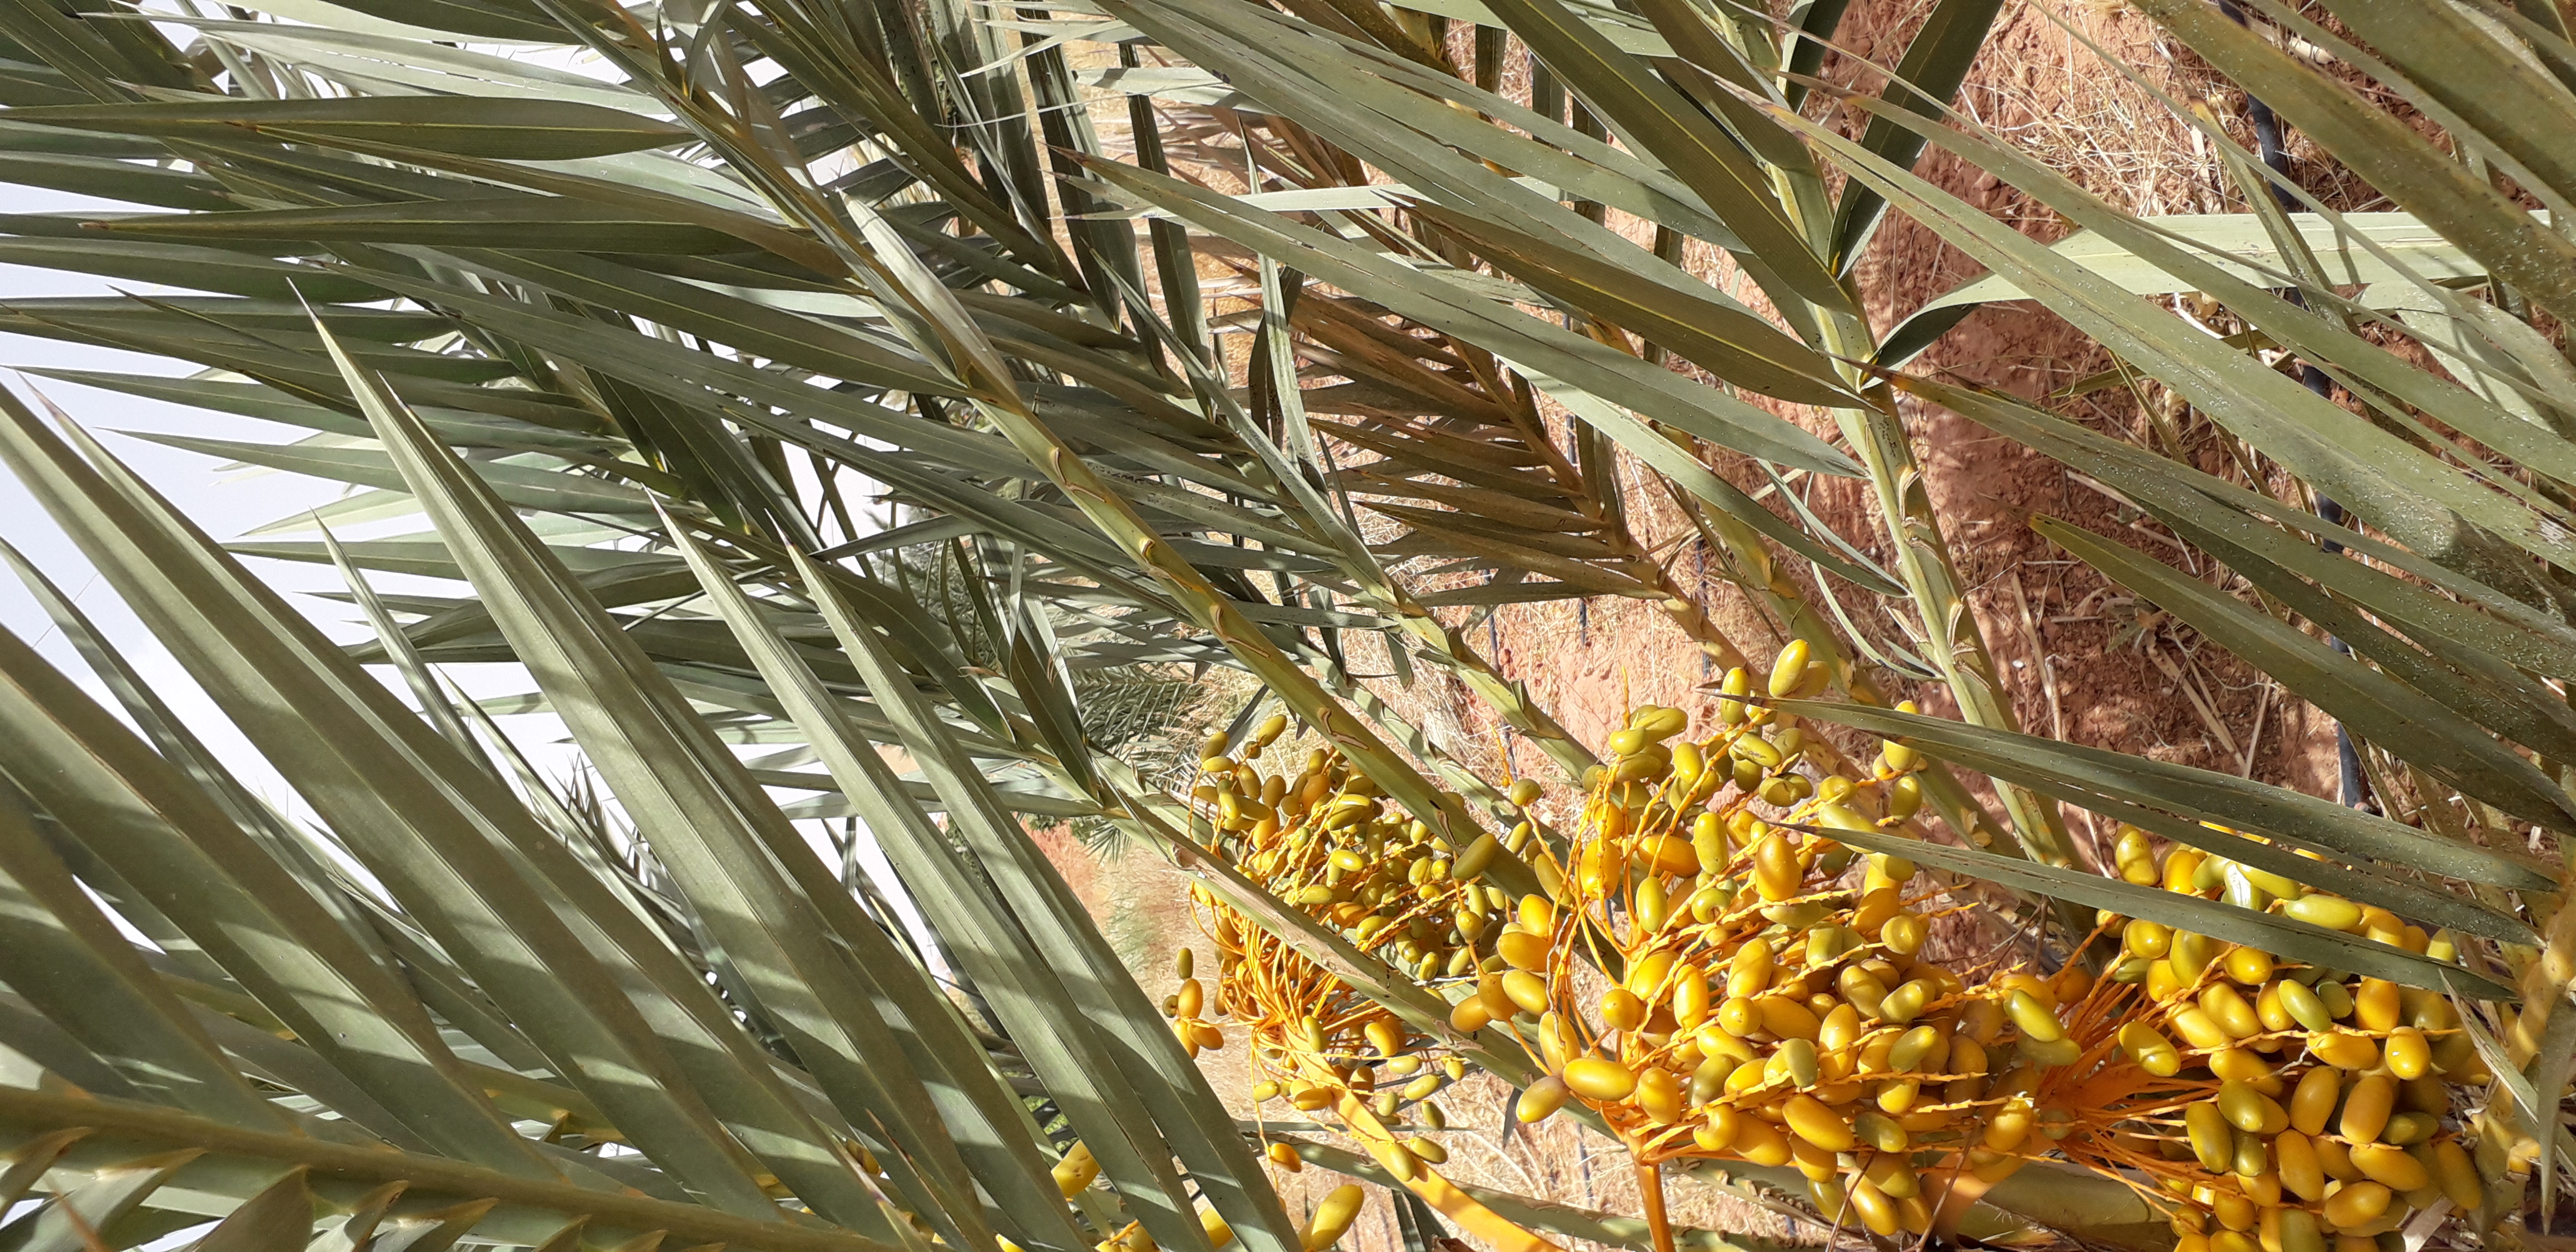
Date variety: kholt